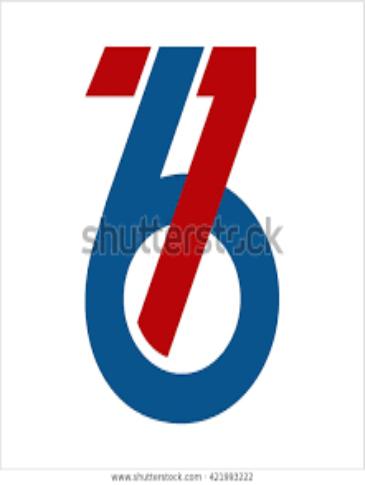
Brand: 76
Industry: Clothes